Yeoford railway station

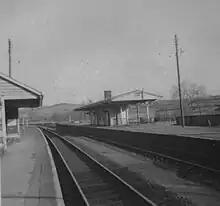
Yeoford station on 14 July 1969

The station was opened by the North Devon Railway in July 1857. On 1 November 1865 the first section of the Okehampton Railway opened from Yeoford (now known as Yeoford Junction) to , although the new railway ran alongside the existing North Devon line almost to Coleford. This route was to become the London and South Western Railway main line to . To carry this extra traffic the line was doubled from Crediton to Yeoford on 1 June 1876 and onwards to a new Coleford Junction on 16 May 1877. The platform for trains going towards Plymouth and Barnstaple was given an extra track so trains could stand on both sides.